Gene prediction

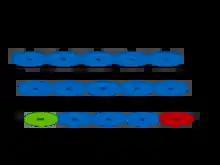
This picture shows how Open Reading Frames (ORFs) can be used for gene prediction. Gene prediction is the process of determining where a coding gene might be in a genomic sequence. Functional proteins must begin with a Start codon (where DNA transcription begins), and end with a Stop codon (where transcription ends). By looking at where those codons might fall in a DNA sequence, one can see where a functional protein might be located. This is important in gene prediction because it can reveal where coding genes are in an entire genomic sequence. In this example, a functional protein can be discovered using ORF3 because it begins with a Start codon, has multiple amino acids, and then ends with a Stop codon, all within the same reading frame.

In the genomes of prokaryotes, genes have specific and relatively well-understood promoter sequences (signals), such as the Pribnow box and transcription factor binding sites, which are easy to systematically identify. Also, the sequence coding for a protein occurs as one contiguous open reading frame (ORF), which is typically many hundred or thousands of base pairs long. The statistics of stop codons are such that even finding an open reading frame of this length is a fairly informative sign. (Since 3 of the 64 possible codons in the genetic code are stop codons, one would expect a stop codon approximately every 20–25 codons, or 60–75 base pairs, in a random sequence.) Furthermore, protein-coding DNA has certain periodicities and other statistical properties that are easy to detect in a sequence of this length. These characteristics make prokaryotic gene finding relatively straightforward, and well-designed systems are able to achieve high levels of accuracy.